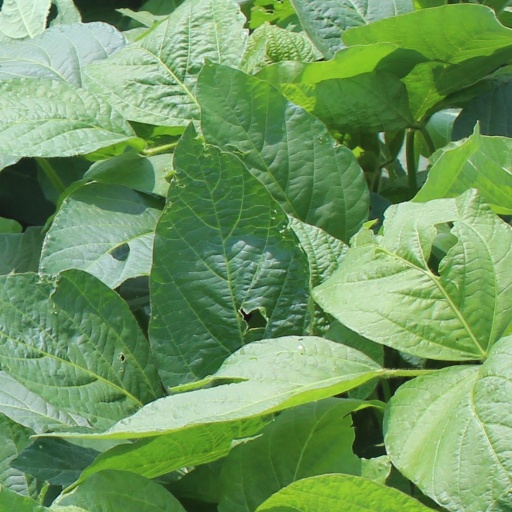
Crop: soybean